Nuestra Señora de la Soterraña

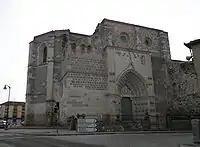
View of northern church front.

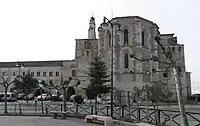
View from Main Square.

In 1392, a wooden sculpture of Mary was discovered buried, probably hidden since the Muslim invasion, in a piece of open ground at the municipality of Nieva, where the village of Santa María de Nieva sits now. This fact was considered a miracle, and the Queen Catherine of Lancaster ordered the building of a sanctuary there and a village around it, to the worship of that Virgin's image, called "Soterraña", an old Spanish word that means 'subterranean'. She did it against the opinions of the priest of Nieva, who wanted to bring the image to his village, and nobility of Segovia who preferred moving it to the town. However, the Queen acquired two papal bulls from Clement VII, in February 1393, to release the sanctuary from the Nieva priest's jurisdiction, and getting indulgences for the visitors on certain days.